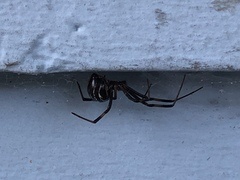
Species: Lactrodectus_hesperus